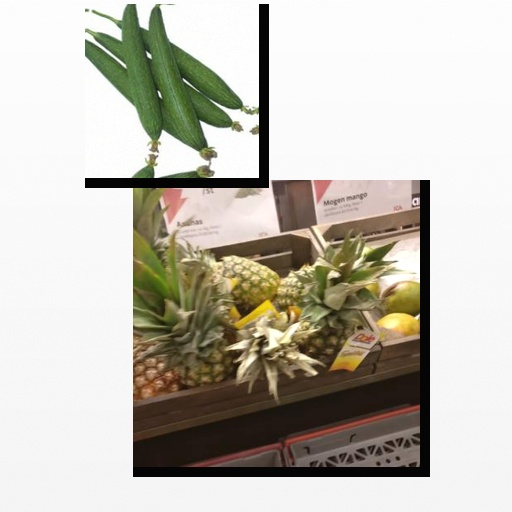
Food items: pineapple, sponge_gourd